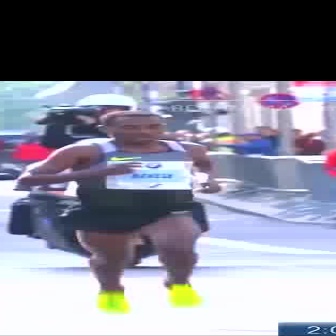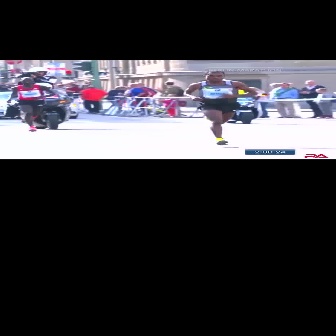
  Please identify the target specified by the bounding box [14,109,219,315] in the first image and locate it in the second image. Return the coordinates in [x_min,y_min,x_max,y_max] format.
Answer: [182,70,257,145]